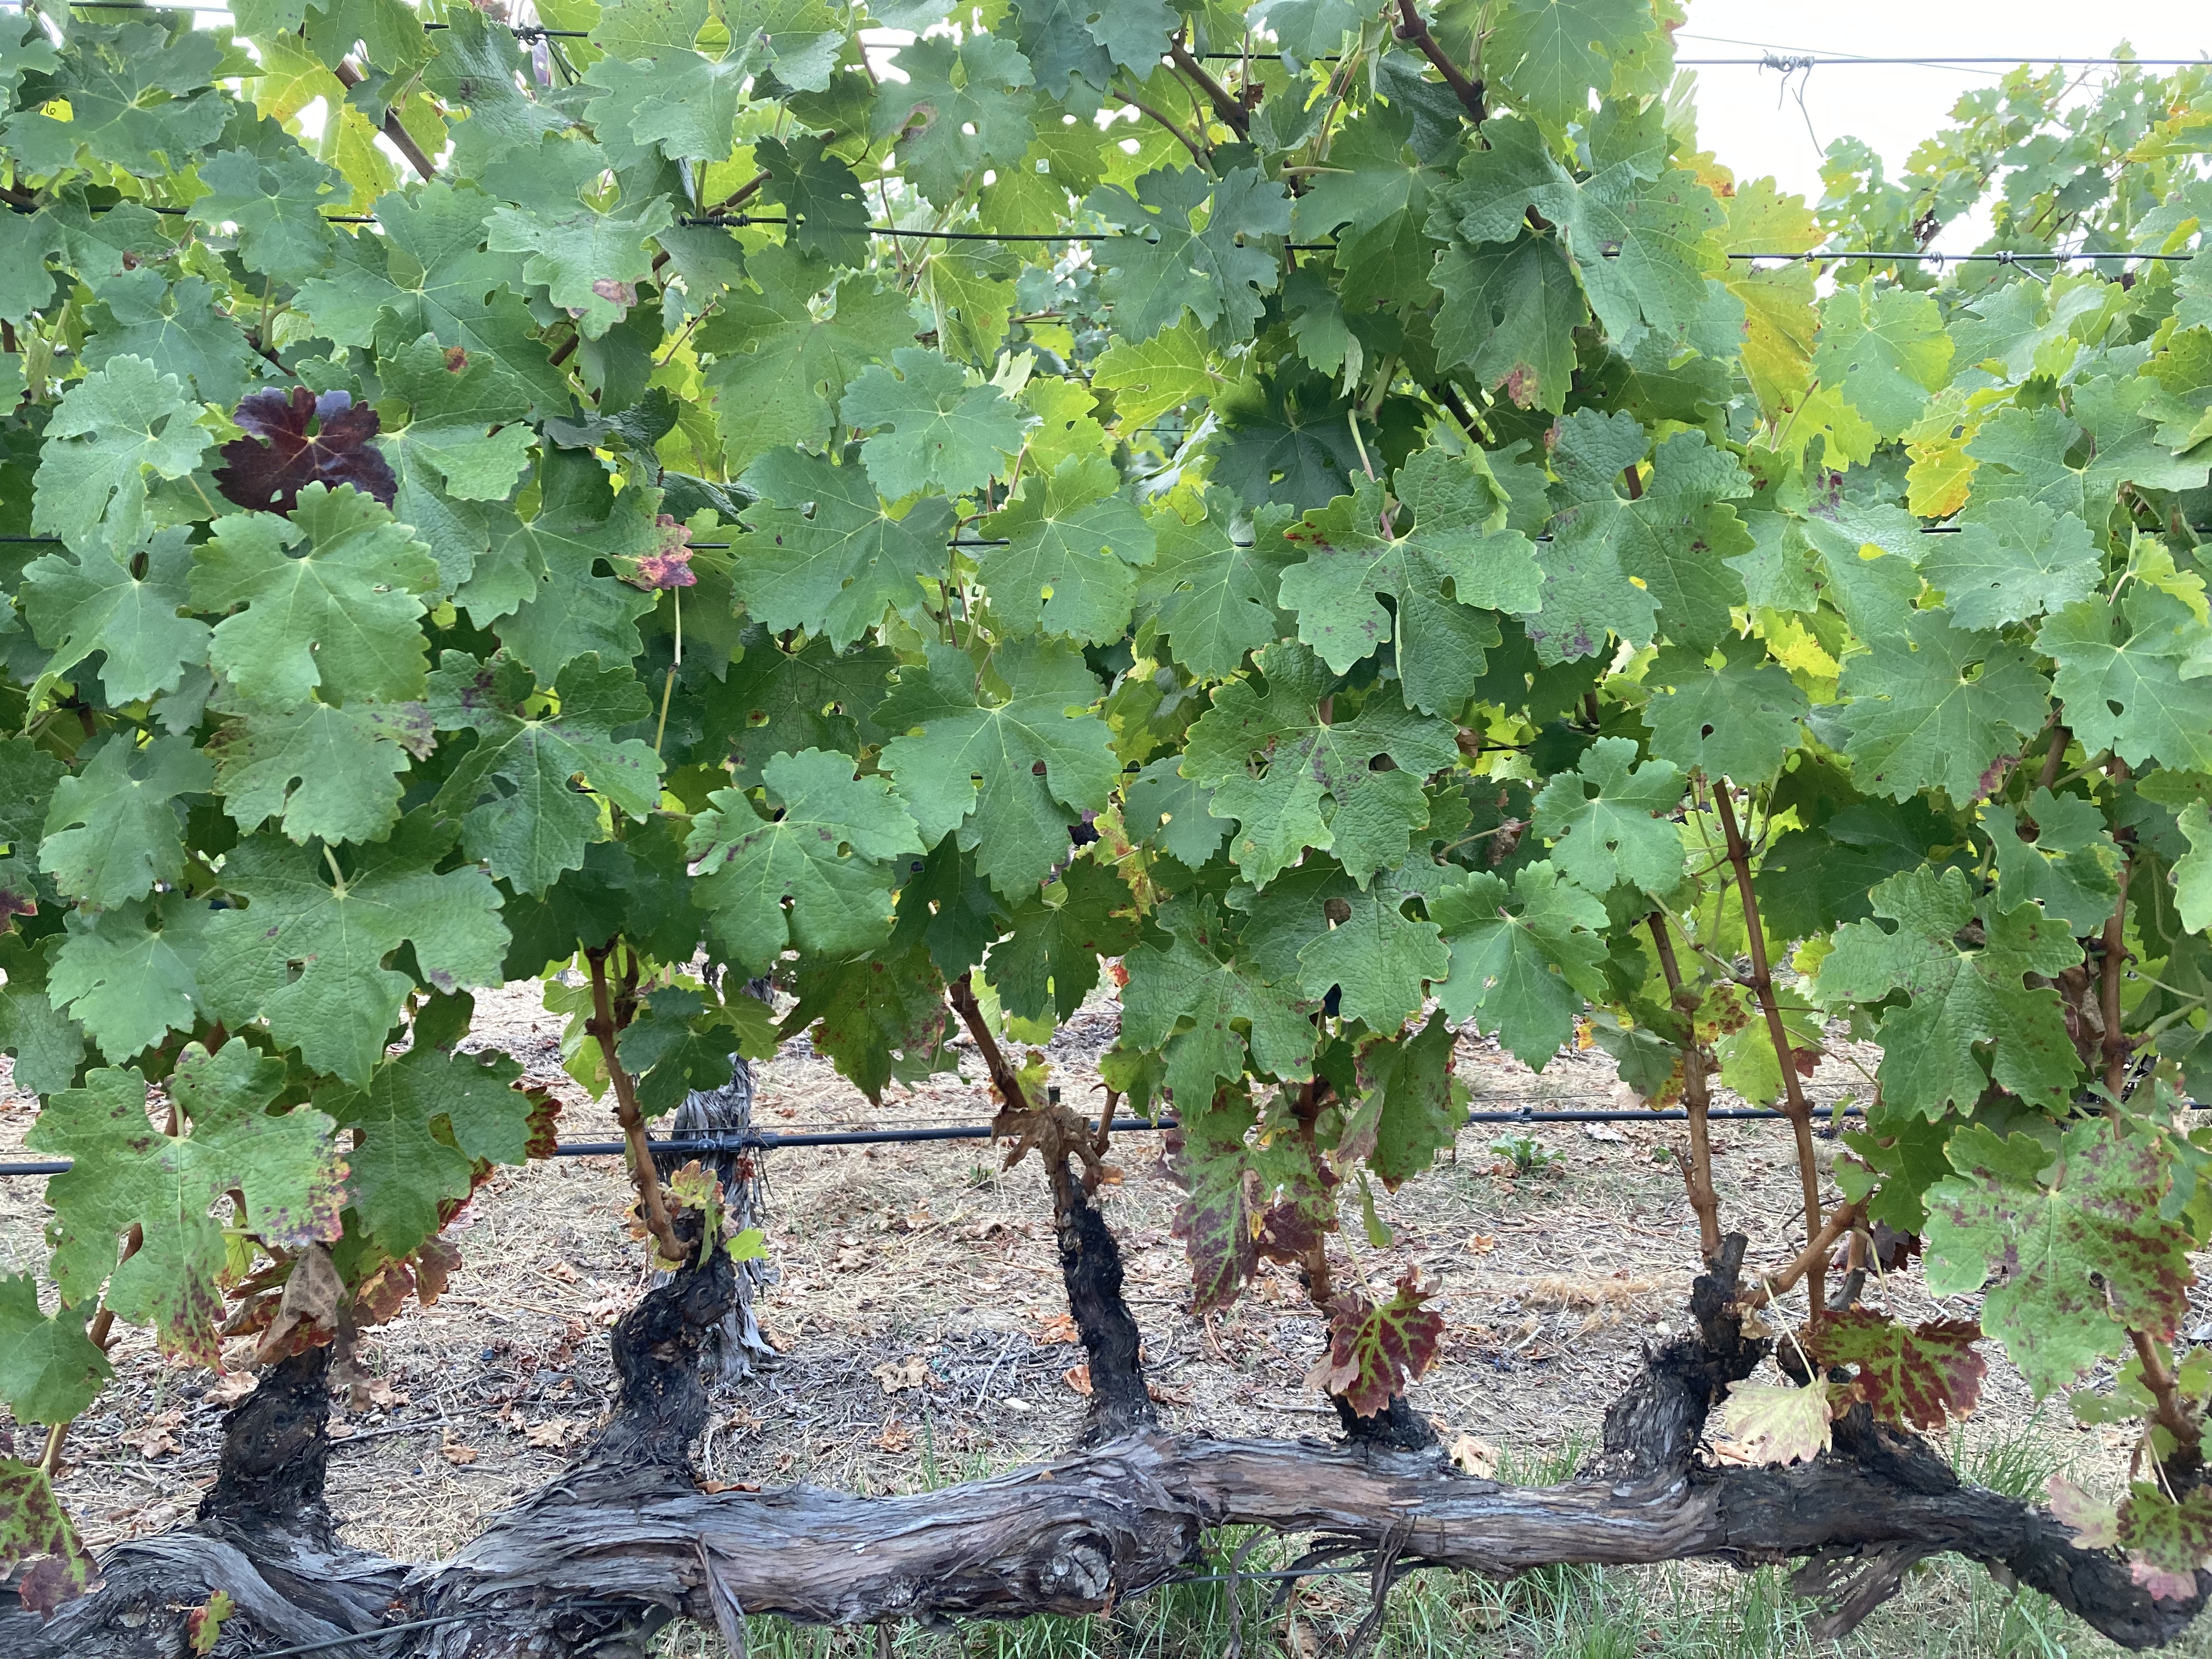
Label: Red Blotch